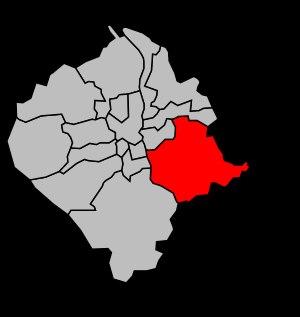
Le canton de Créon est une division administrative française du département de la Gironde, en région Nouvelle-Aquitaine, située dans l'arrondissement de Bordeaux. Créée en 1790, son périmètre est modifié à la suite du redécoupage cantonal de 2014. Elle tient lieu de circonscription d'élection des conseillers départementaux et sa modification entre en vigueur lors des élections départementales de 2015.